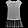
Label: Dress